Dismissal (cricket)

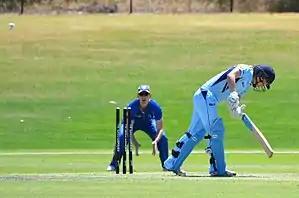
NSW Breakers' Nicola Carey is bowled by ACT Meteors' Marizanne Kapp (not pictured). Note the ball, and the flying bails, one of which has broken into two pieces.

In cricket, a dismissal occurs when a batsman's innings is brought to an end by the opposing team. Other terms used are the batsman being out, the batting side losing a wicket, and the fielding side (and often the bowler) taking a wicket. The ball becomes dead (meaning that no further runs can be scored off that delivery), and the dismissed batsman must leave the field of play for the rest of their team's innings, to be replaced by a team-mate. A team's innings ends if ten of the eleven team members are dismissed. Players bat in pairs so, when only one batsman remains who can be not out, it is not possible for the team to bat any longer. This is known as "dismissing" or "bowling out" the batting team, who are said to be "all out".